Helen Thomas Dranga

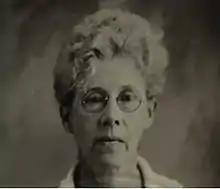
Helen T. Dranga, 1922

Helen Thomas Dranga (1866–1927), who is also known as Carrie Helen Dranga, was a British/American painter who made paintings of Hawaii.